Operation Bolívar

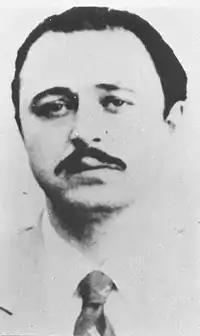
An NSA photograph of Johannes Siegfried Becker

Significant German espionage activity in Brazil ended in March 1942, when Brazilian authorities rounded up all suspected enemy agents. Becker was not in country, having returned to Germany to meet with his superiors. During this time Becker was put in charge of all German espionage activities in South America, which centered around radio communications, and ordered to make Buenos Aires his control station for communicating directly with Berlin, while also opening up smaller stations in other South American countries, which would relay information to the control station. Heinz Lange, who had escaped Brazil to Paraguay before the arrests, was ordered to organize a spy network in Chile, and Johnny Hartmuth ("Guapo"), a Department VID 2 agent who had also escaped Brazil, was sent to organize a network in Paraguay. An agent named Franczok ("Luna"), was put in charge of the radio network that was to be established.